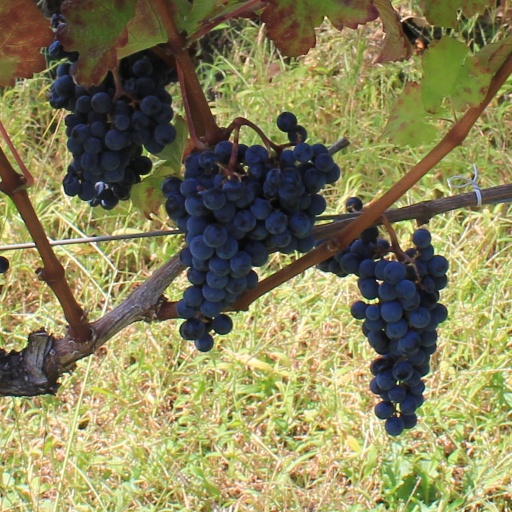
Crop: grape